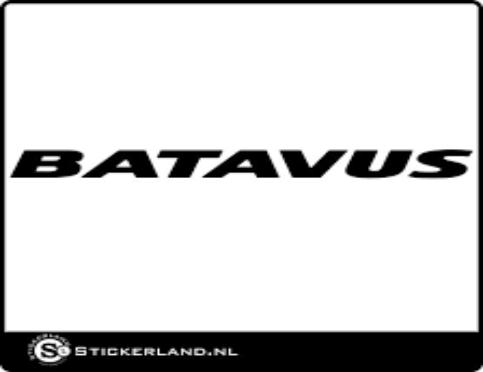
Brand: batavus
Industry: Transportation